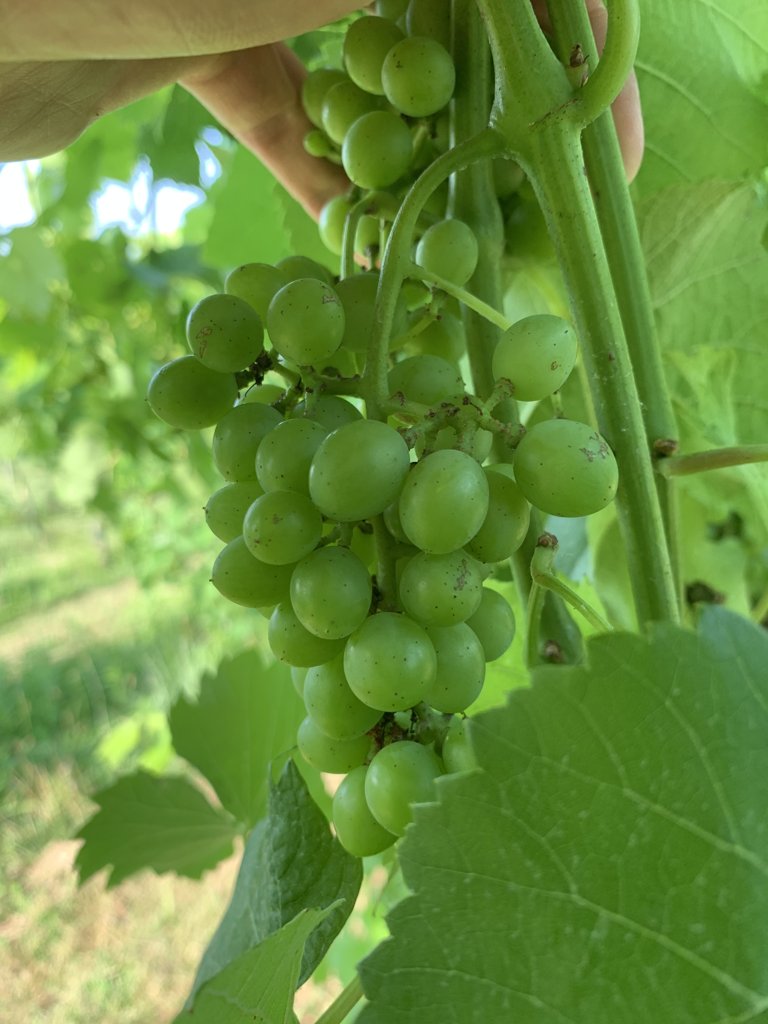
Berries visible: 46
Grape clusters: 2